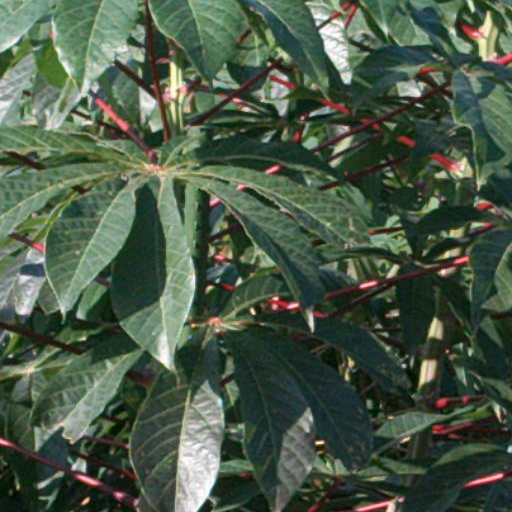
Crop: cassava